Gay Robot

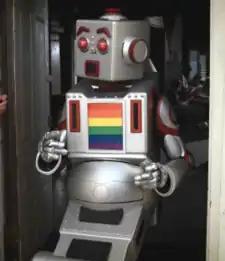
Gay Robot as he appears in "Nick Swardson's Pretend Time" was designed by Stan Winston Studios.

Gay Robot is a comedy skit on Adam Sandler's fifth album, "Shhh... Don't Tell". In the sketch, a group of friends are watching football when the neighbor calls to let them know that his invention, Gay Robot, is coming over. Gay Robot is very good with football statistics and is very horny because he does not know any other gay guys. The sketch consists of Gay Robot constantly trying to entice the others into sex with him.